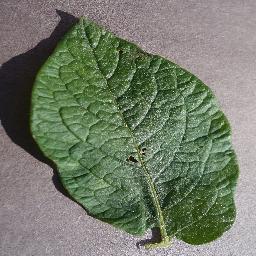
Etiqueta: Sana